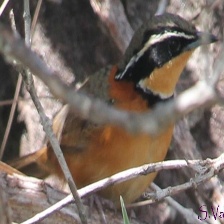
Species: COLLARED CRESCENTCHEST
Scientific name: MELANOPAREIA TORQUATA